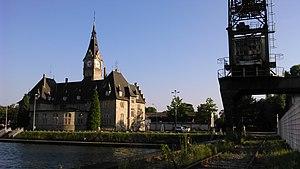
L'ancienne capitainerie du Port du Rhin à Strasbourg et une ancienne grue.
Le port autonome de Strasbourg est un port fluvial basant son activité sur le Rhin. Il est le deuxième port fluvial de France après le Port autonome de Paris et le deuxième port rhénan après Duisbourg.